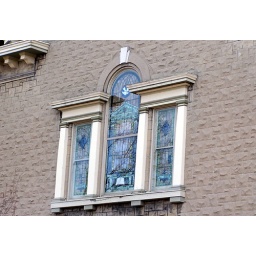
One of the unique buildings in the Historic Oregon District in downtown Dayton, Ohio. Just love the stained glass windows!